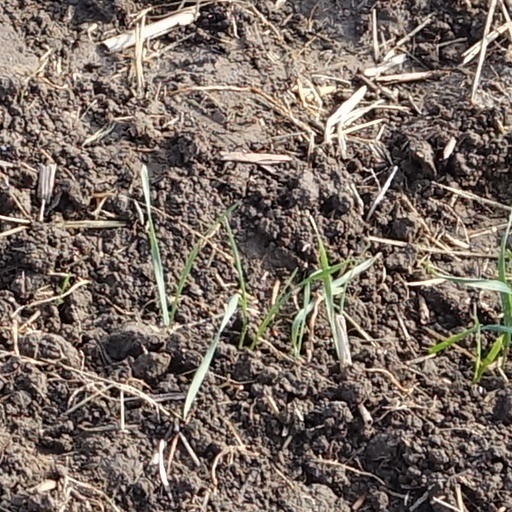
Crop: wheat